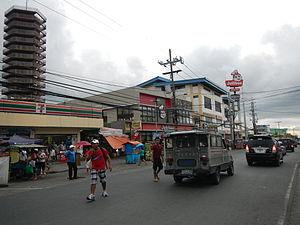
Trece Martires est une municipalité de la province de Cavite, aux Philippines.